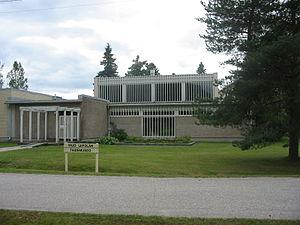
Koski Tl est une municipalité du sud-ouest de la Finlande, dans la province de Finlande occidentale et la région de Finlande du Sud-Ouest.
Yrjö Liipola, né le 22 août 1881 à Koski Tl et mort le 26 mars 1971, est un sculpteur finlandais.